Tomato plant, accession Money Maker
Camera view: tilt-top (135 deg); turntable rotation: 60 degrees
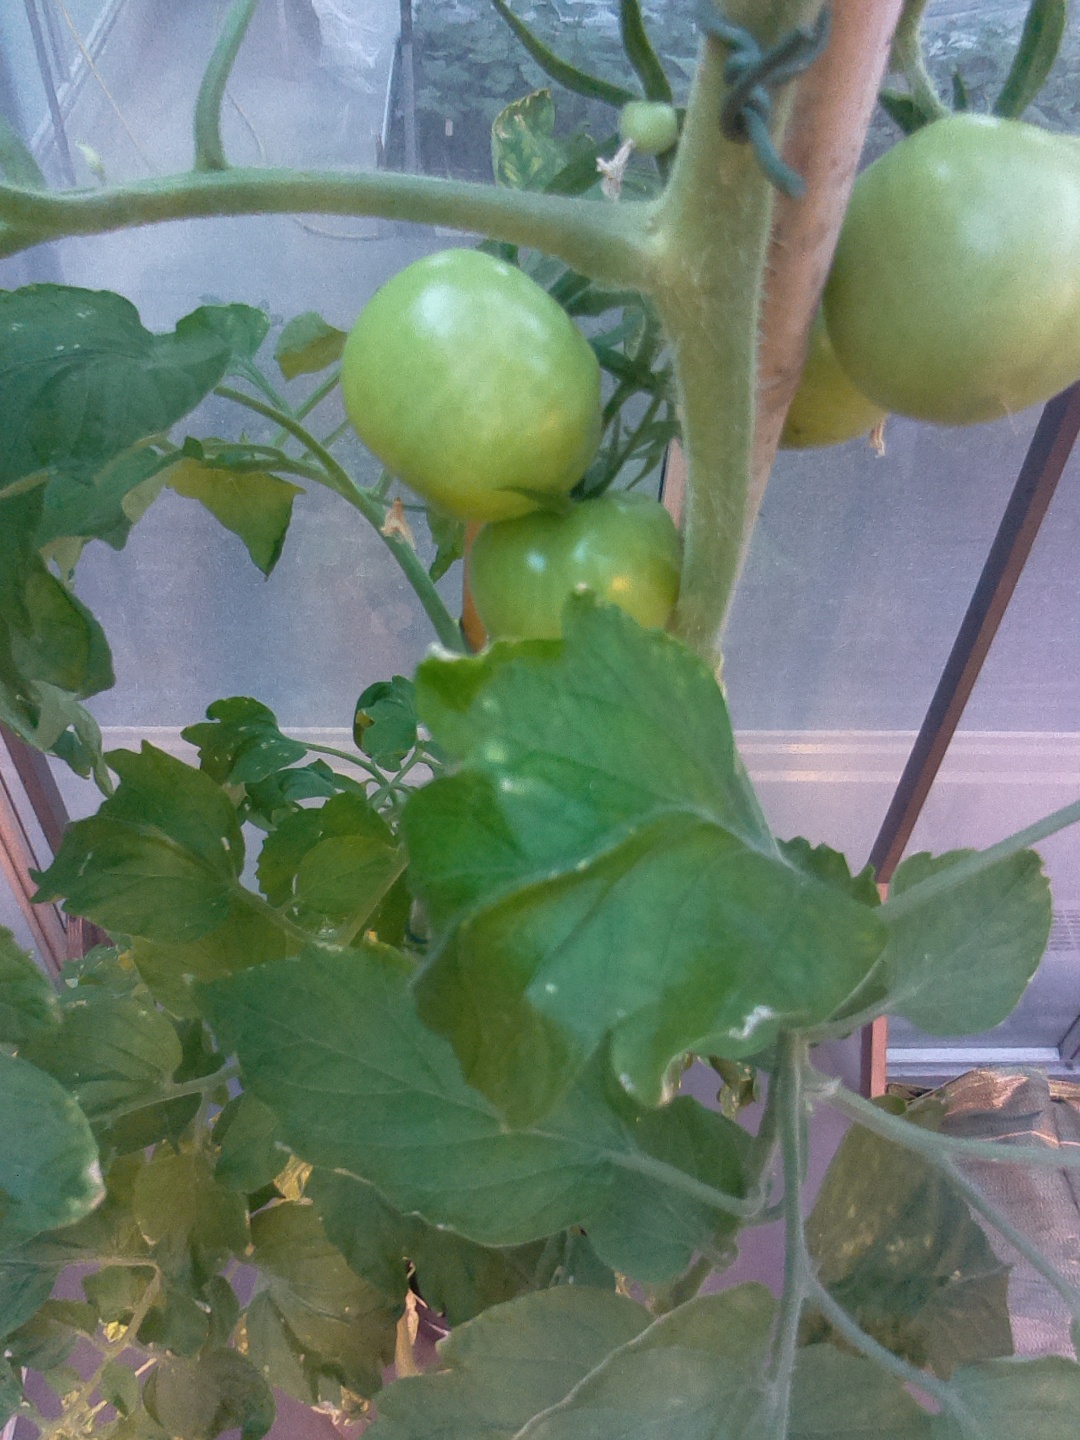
BBCH growth stage 74: 40%-50% of final fruit size